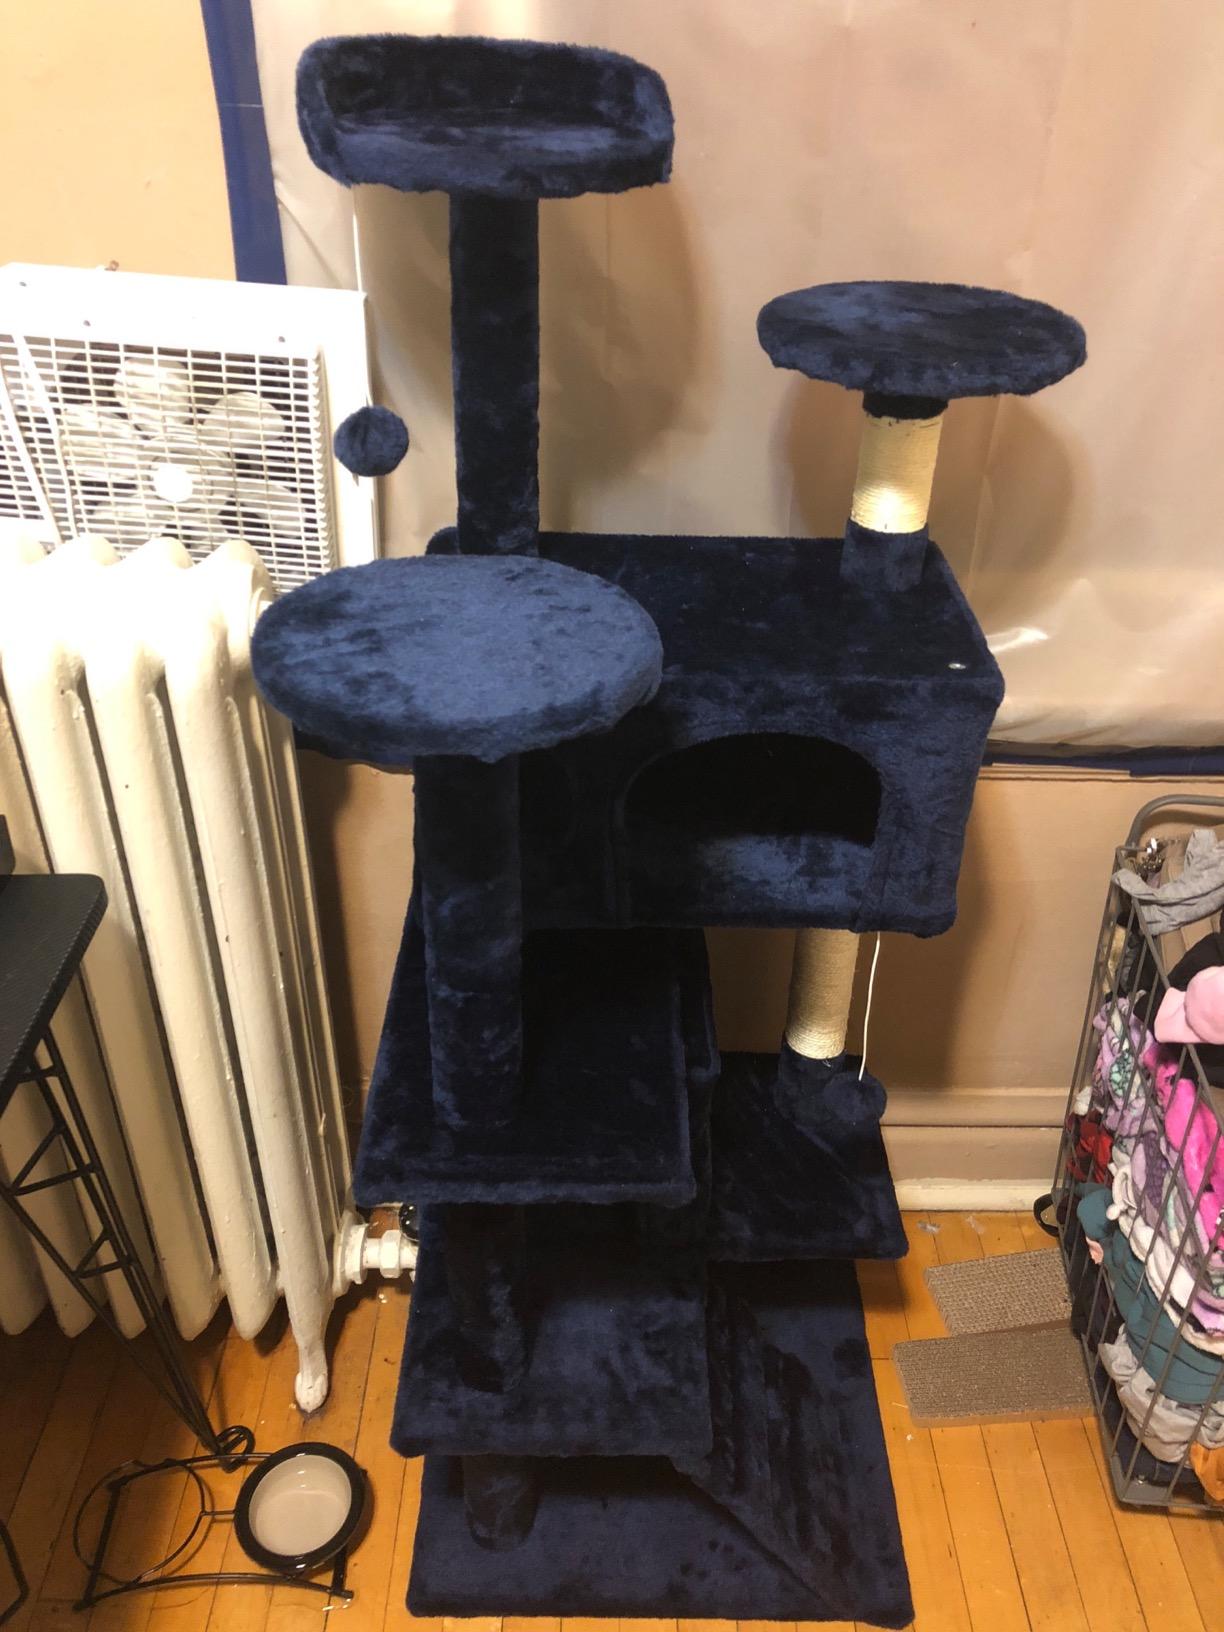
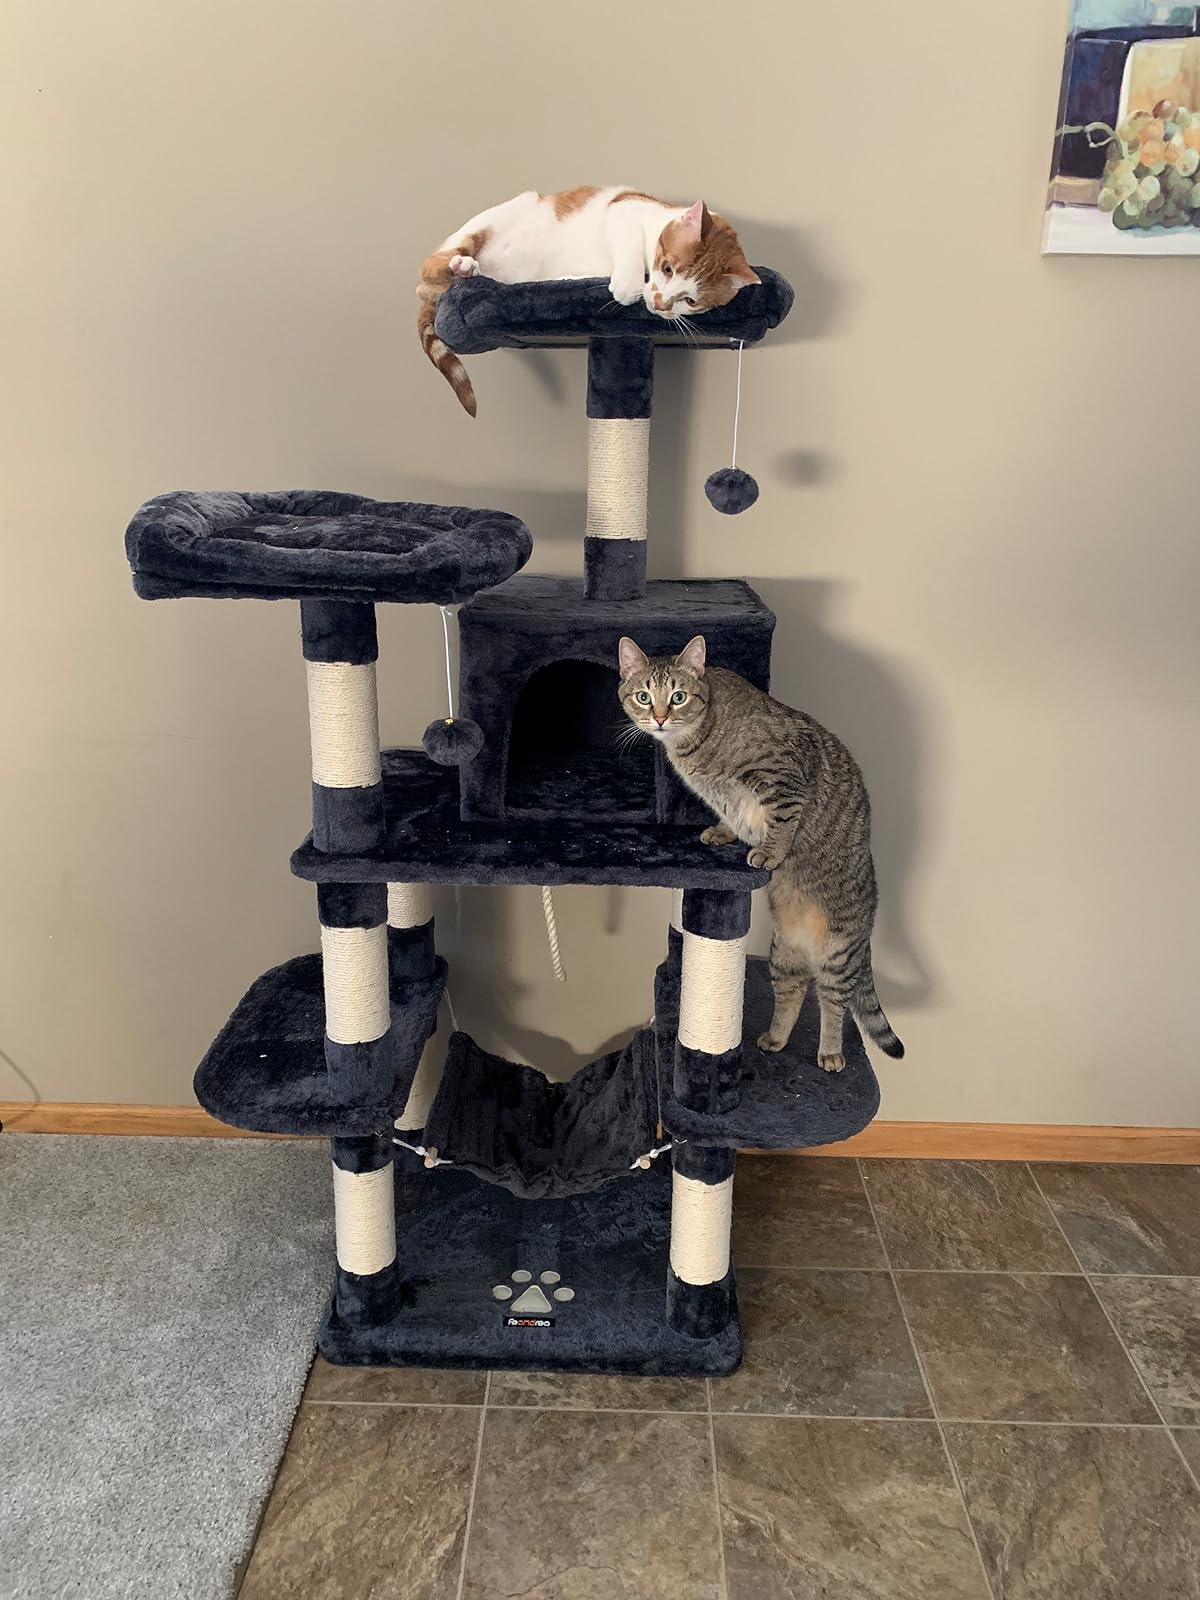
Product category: items_cat tree
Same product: no